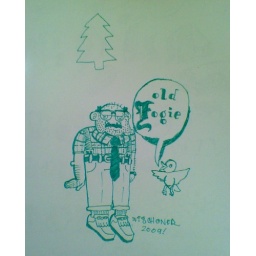
Drawn in the car on the way up to my grandparents house on christmas day.